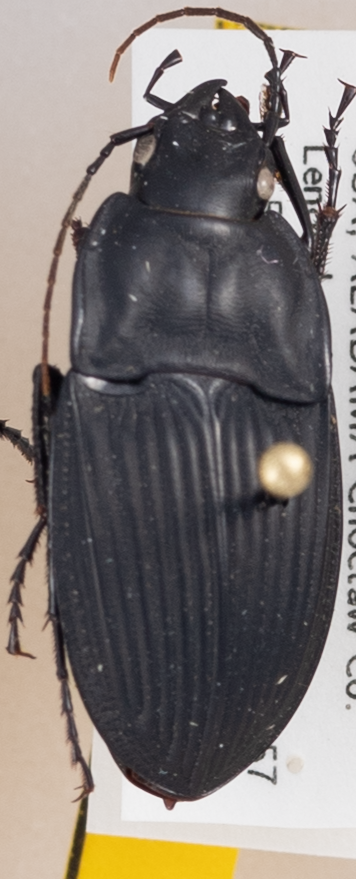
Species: Dicaelus dilatatus dilatatus
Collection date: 2017-07-19
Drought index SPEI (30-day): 2.09
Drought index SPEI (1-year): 0.54
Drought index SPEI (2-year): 0.71